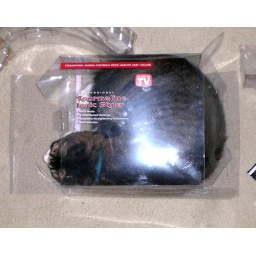
Look as seen on TV. cat under glass